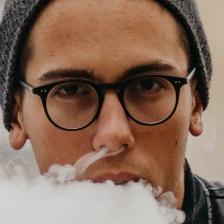
Label: faces